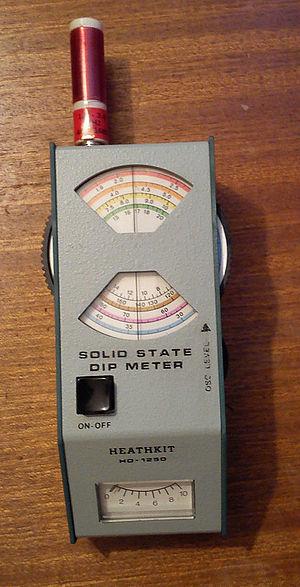
Un dip-mètre Heathkit HD1250 avec une bobine.
Le dipmètre, parfois appelé grid-dip par les radio-amateurs, est un instrument de mesure permettant d'estimer la fréquence de résonance des antennes radioélectriques. Il mesure l’absorption du champ magnétique haute fréquence par induction d'un appareil voisin. C'est en fait un oscillateur dont l'énergie de sortie est décuplée lorsqu'il est mis en présence d'un circuit oscillant accordé sur la même fréquence ; on peut comparer ce phénomène à celui d'un son qui devient plus puissant lorsqu'il est produit à l'entrée d'une chambre d'écho ou d'une corde de même fréquence fondamentale. Le principe de l'instrument est celui d'un circuit LC variable, dont la bobine électrique permet un couplage grossier par induction avec le circuit-cible, dont on cherche les caractéristiques. On détecte la résonance à la déviation de l'aiguille d'un cadran analogique, le plus souvent un galvanomètre à cadre mobile. Le mot grid de l'appellation courante chez les radioamateurs provient des premières réalisations de ce dispositif à l'aide de tubes électroniques.